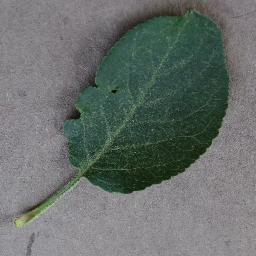
Label: Apple___healthy